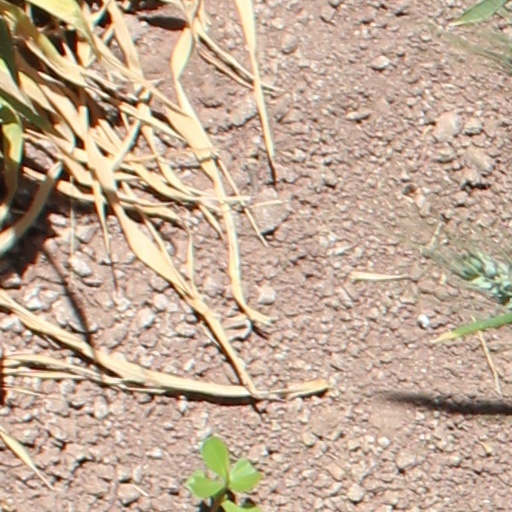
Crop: wheat